USS New Jersey (BB-62)

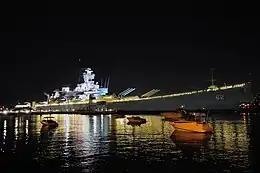
"New Jersey" at her berth in Camden at night, Sept 2010

In 1986 "New Jersey" began her next deployment, this time operating as part of the Pacific Fleet and as the centerpiece of her own battle group. Designated Battle Group Romeo, her escorts included the cruiser , destroyer , frigates and , and replenishment oiler . This was first time that "New Jersey" had operational control of her own group of escorts since the Korean War, and she cruised from Hawaii to Thailand in 1986, freeing up U.S. aircraft carriers for other missions and in the process becoming the only major U.S. naval presence in the region from May to October. Although in command of her own Battleship Battlegroup "New Jersey" did sail with the aircraft carriers and and while deployed in 1986.